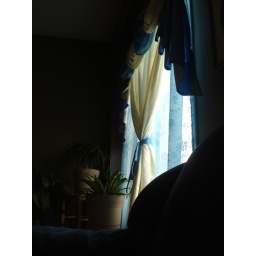
colourful curtain in my dad's house